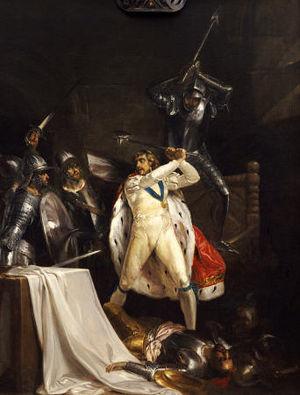
Richard II est une fresque historique en vers écrite par William Shakespeare en 1595 inspirée par le règne de Richard II d'Angleterre. Bien que la pièce de théâtre ait pu être écrite indépendamment, elle constitue la première partie d'une tétralogie, nommée Henriad. Aussi trois pièces relatant la vie des successeurs de Richard II la suivent : Henry IV, Henry IV, et Henri V.